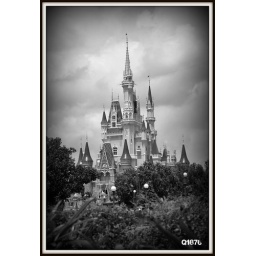
castle in black and white